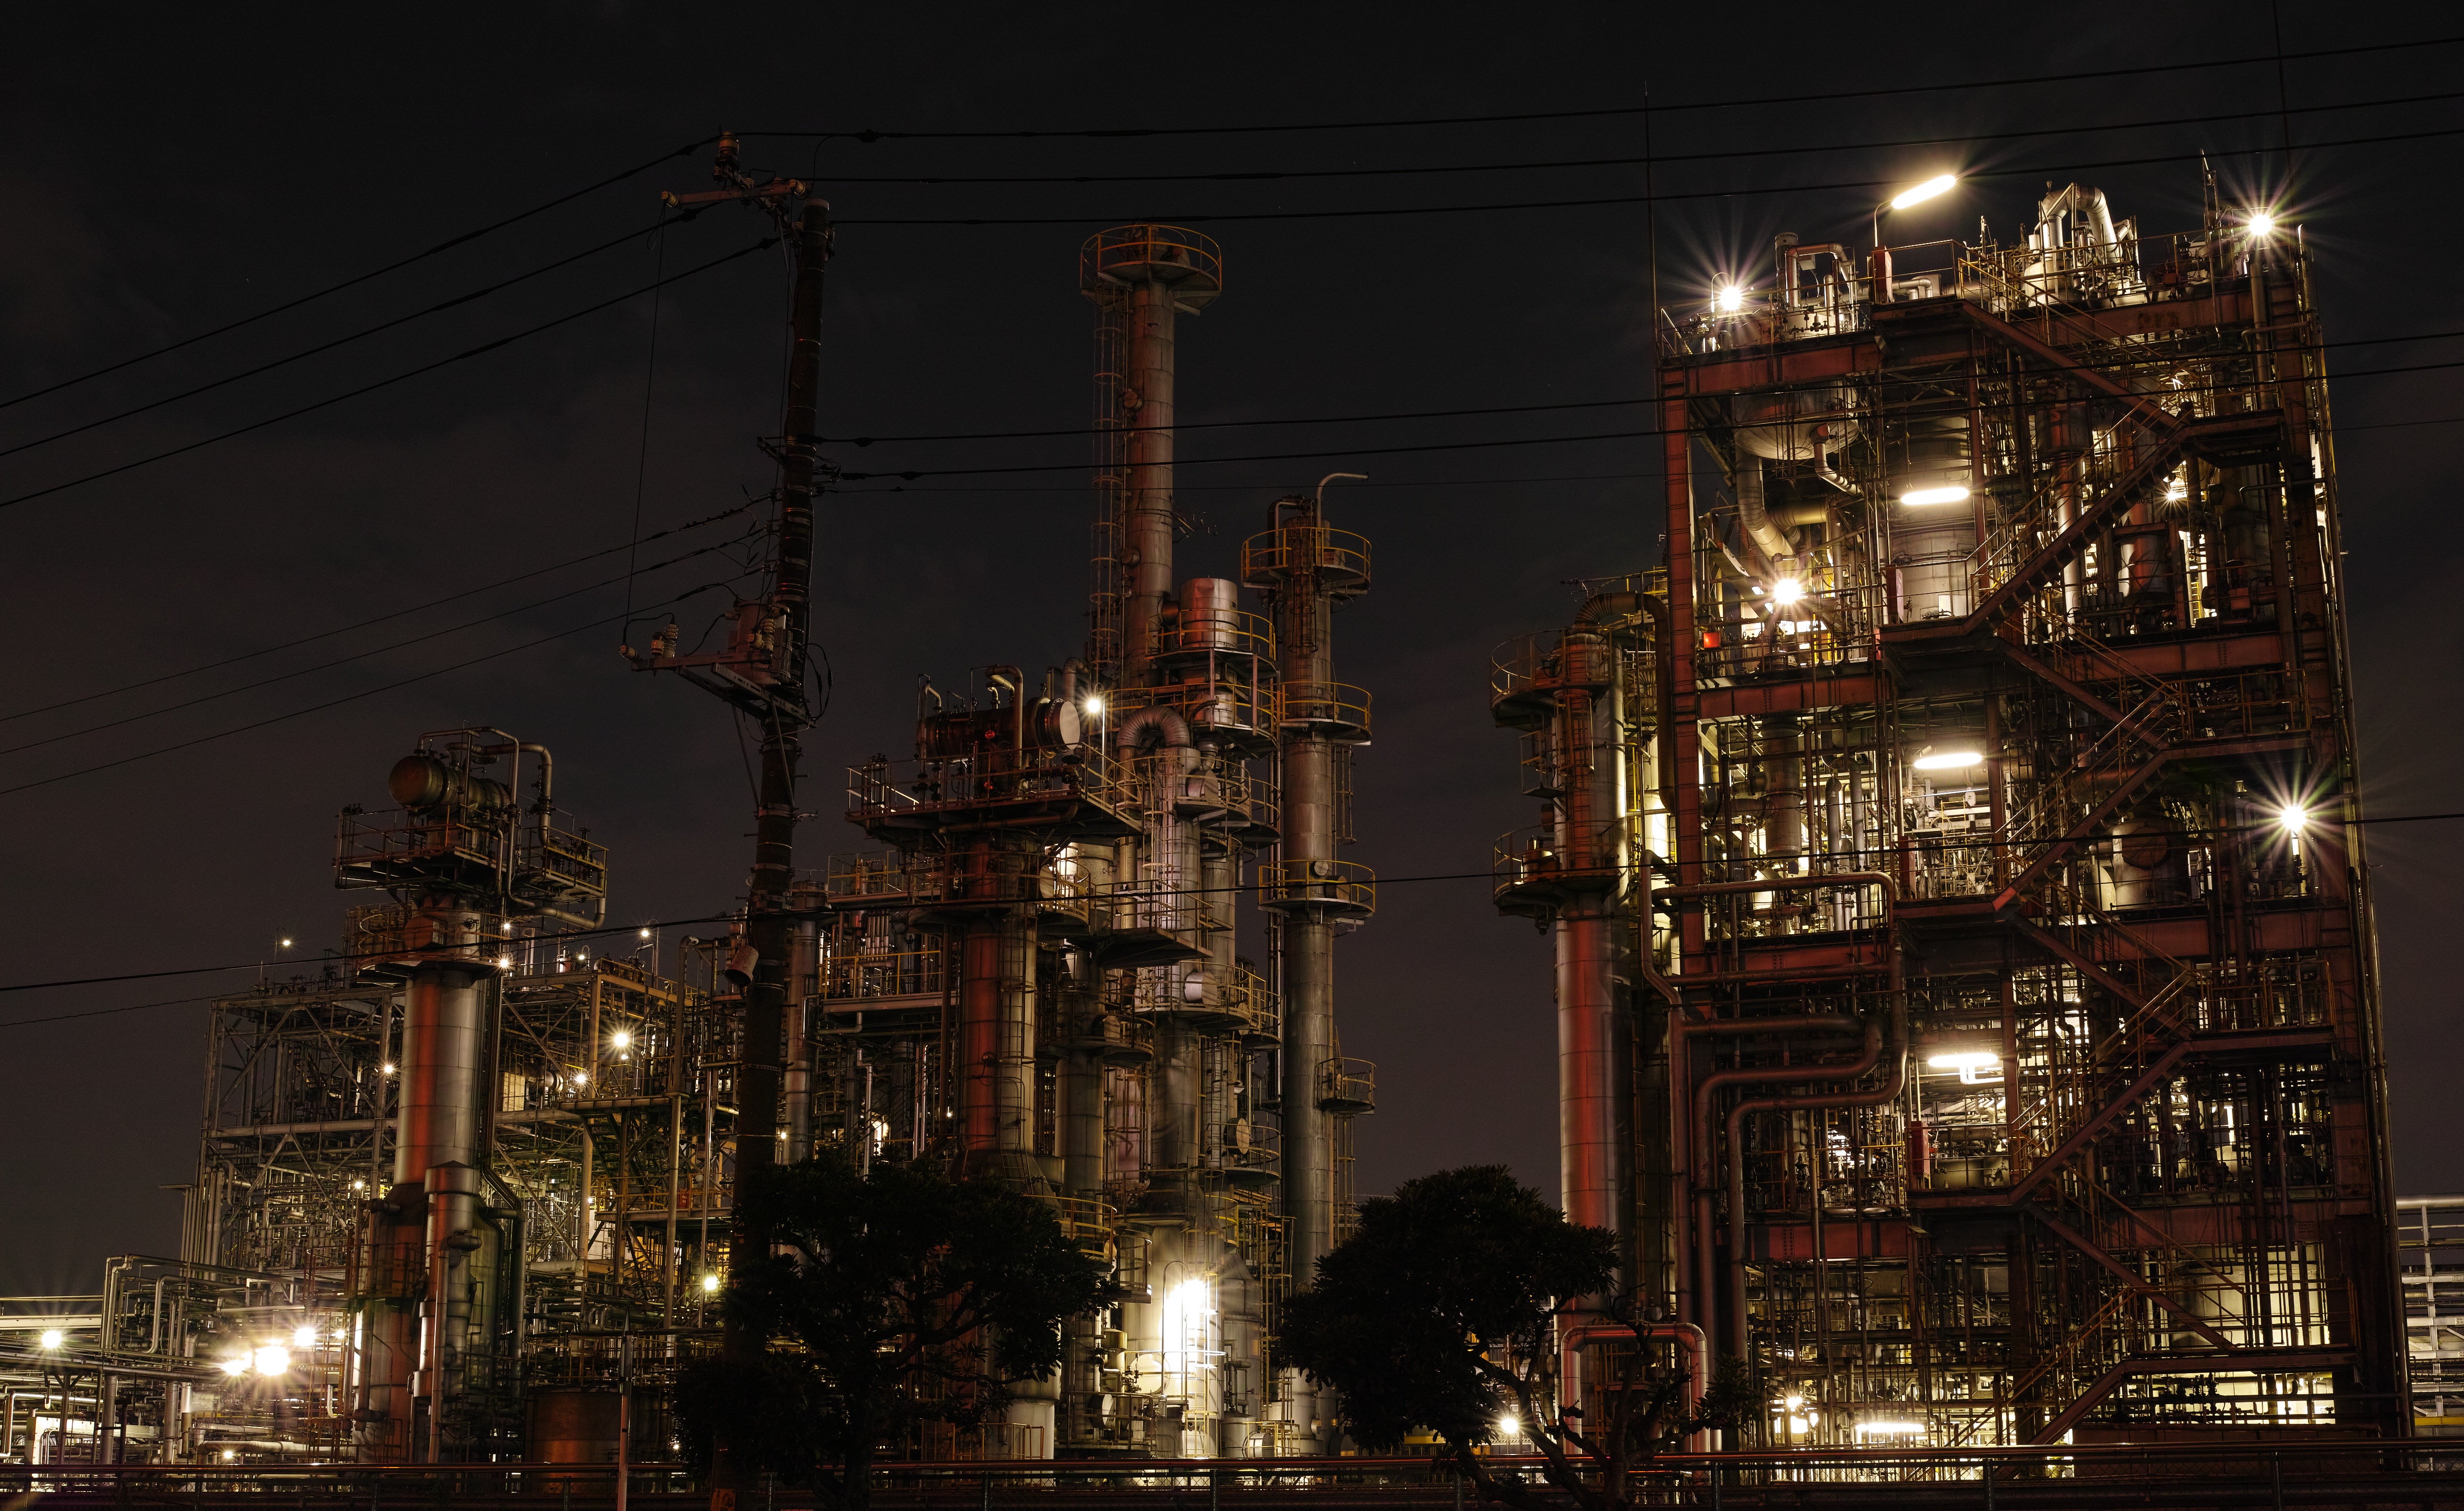
night, building, city, skyscraper, cityscape, downtown, evening, landmark, industrial, factory, lighting, pipe, night view, metropolis, urban area, industrial complex, human settlement